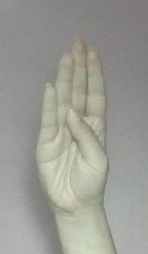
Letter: kaaf